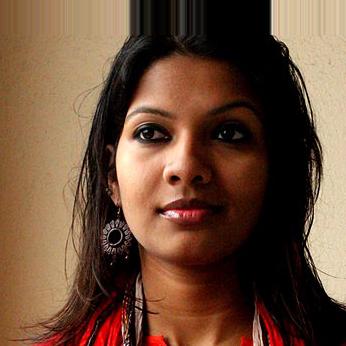
Age: 25